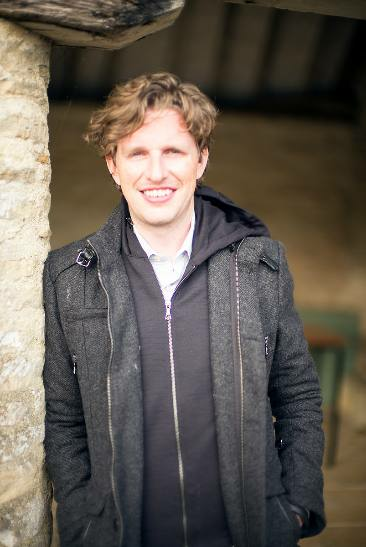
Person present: Yes